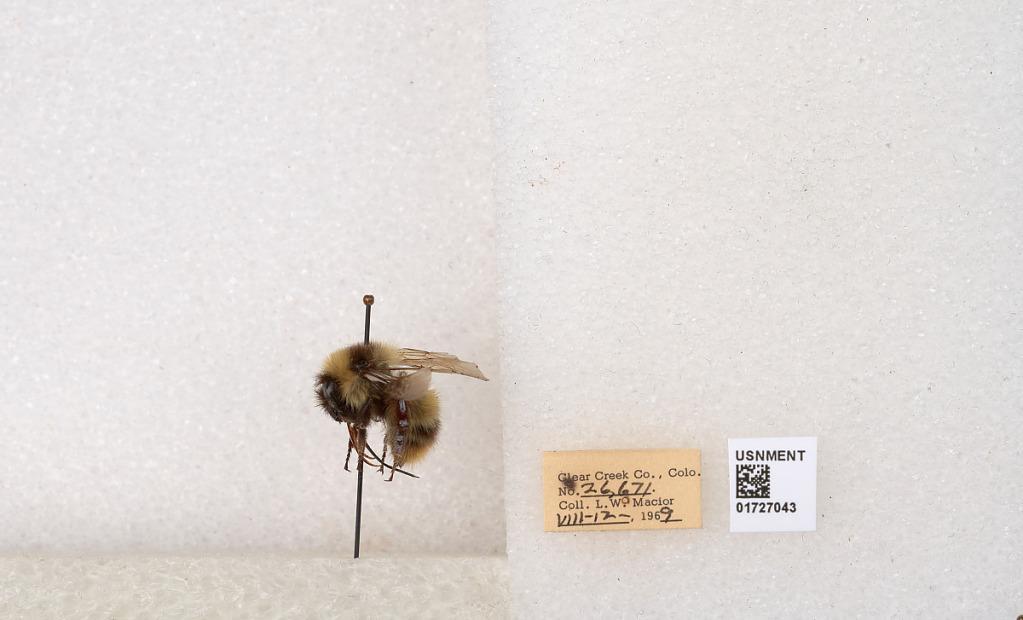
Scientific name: Bombus kirbyellus
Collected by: L. Macior
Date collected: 1969-8-12
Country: United States
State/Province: Colorado
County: Clear Creek
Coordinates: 39.6891, -105.644